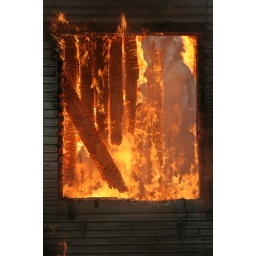
Looking in the window at the fallen floor joist of the house.